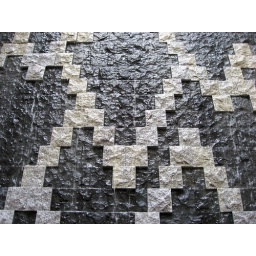
A granite water wall designed by Athena Tacha.